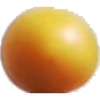
Label: Cherry Wax Yellow 1